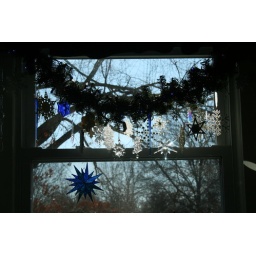
snowflakes in the kitchen window